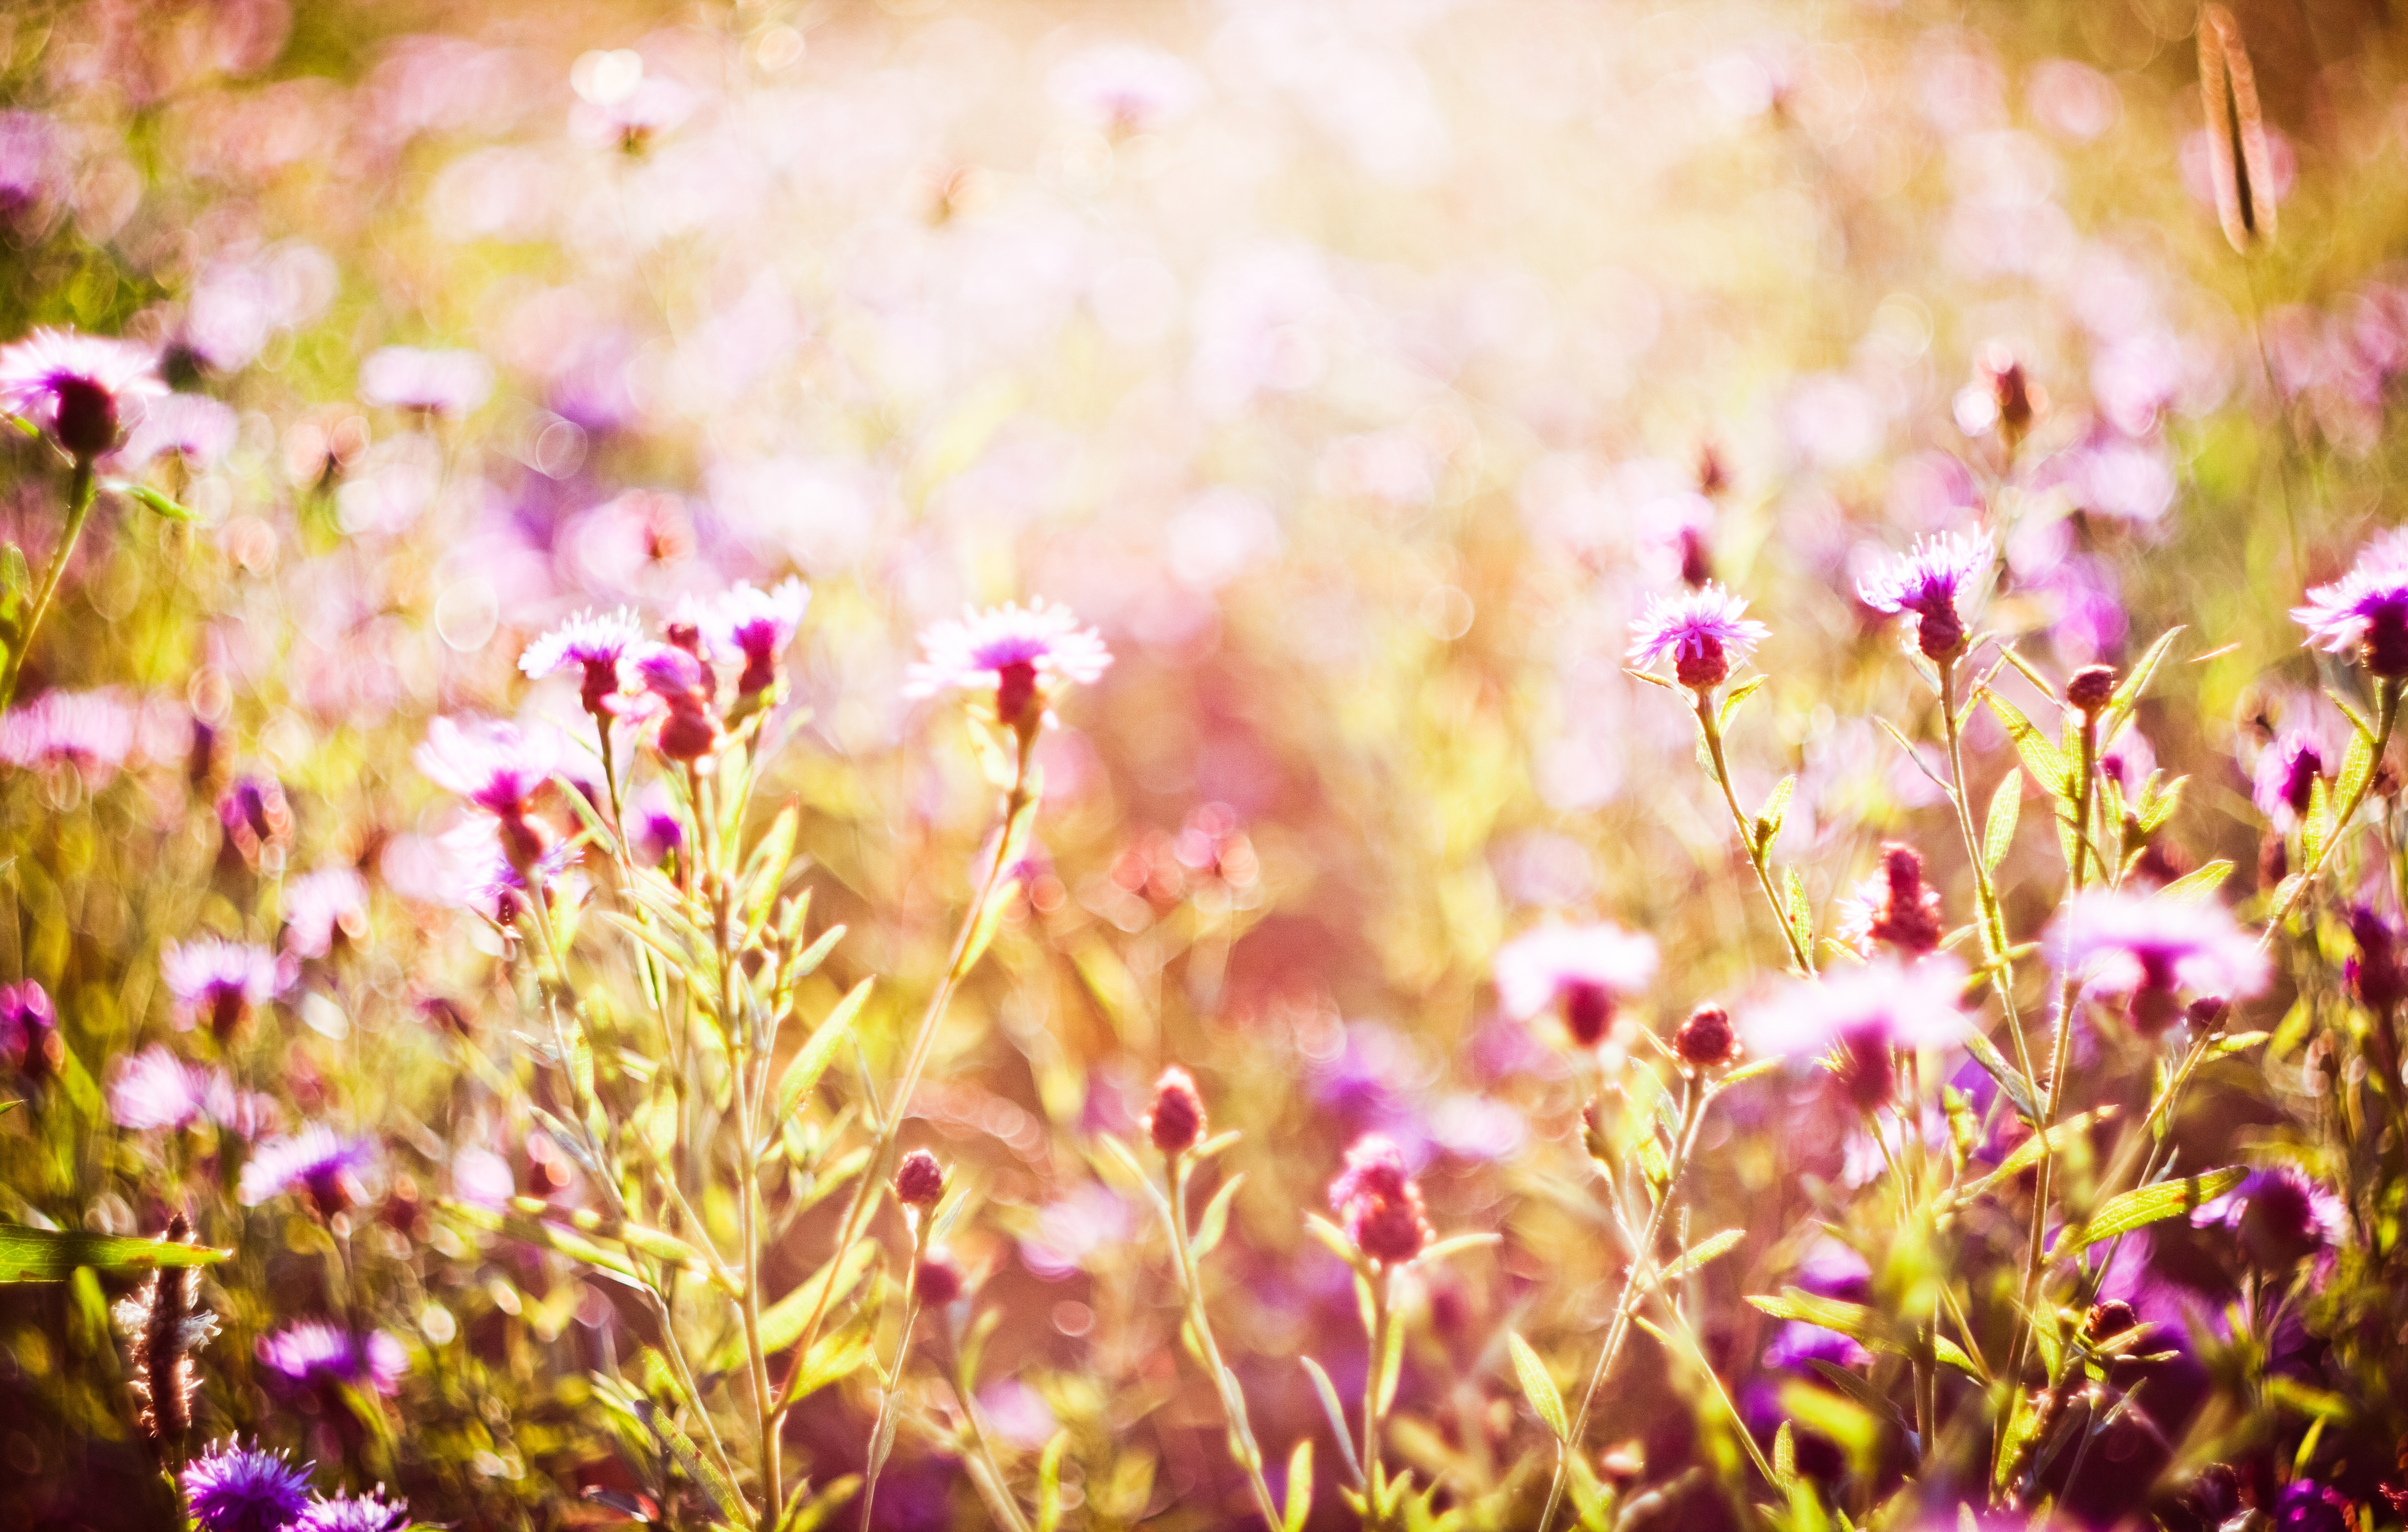
grass, blossom, plant, meadow, sunlight, leaf, flower, petal, autumn, flora, macro photography